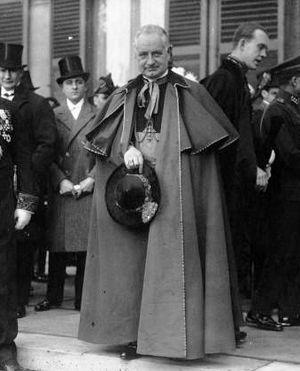
Le cardinal italien Luigi Maglione (1877-1944) lors de sa réception à l'Élysée le 1er janvier 1927 en tant que nonce apostolique.
Luigi Maglione, né le 2 mars 1877 à Casoria, en Campanie, Italie, et mort le 22 août 1944 à Casoria, est un cardinal italien de l'Église catholique romaine.